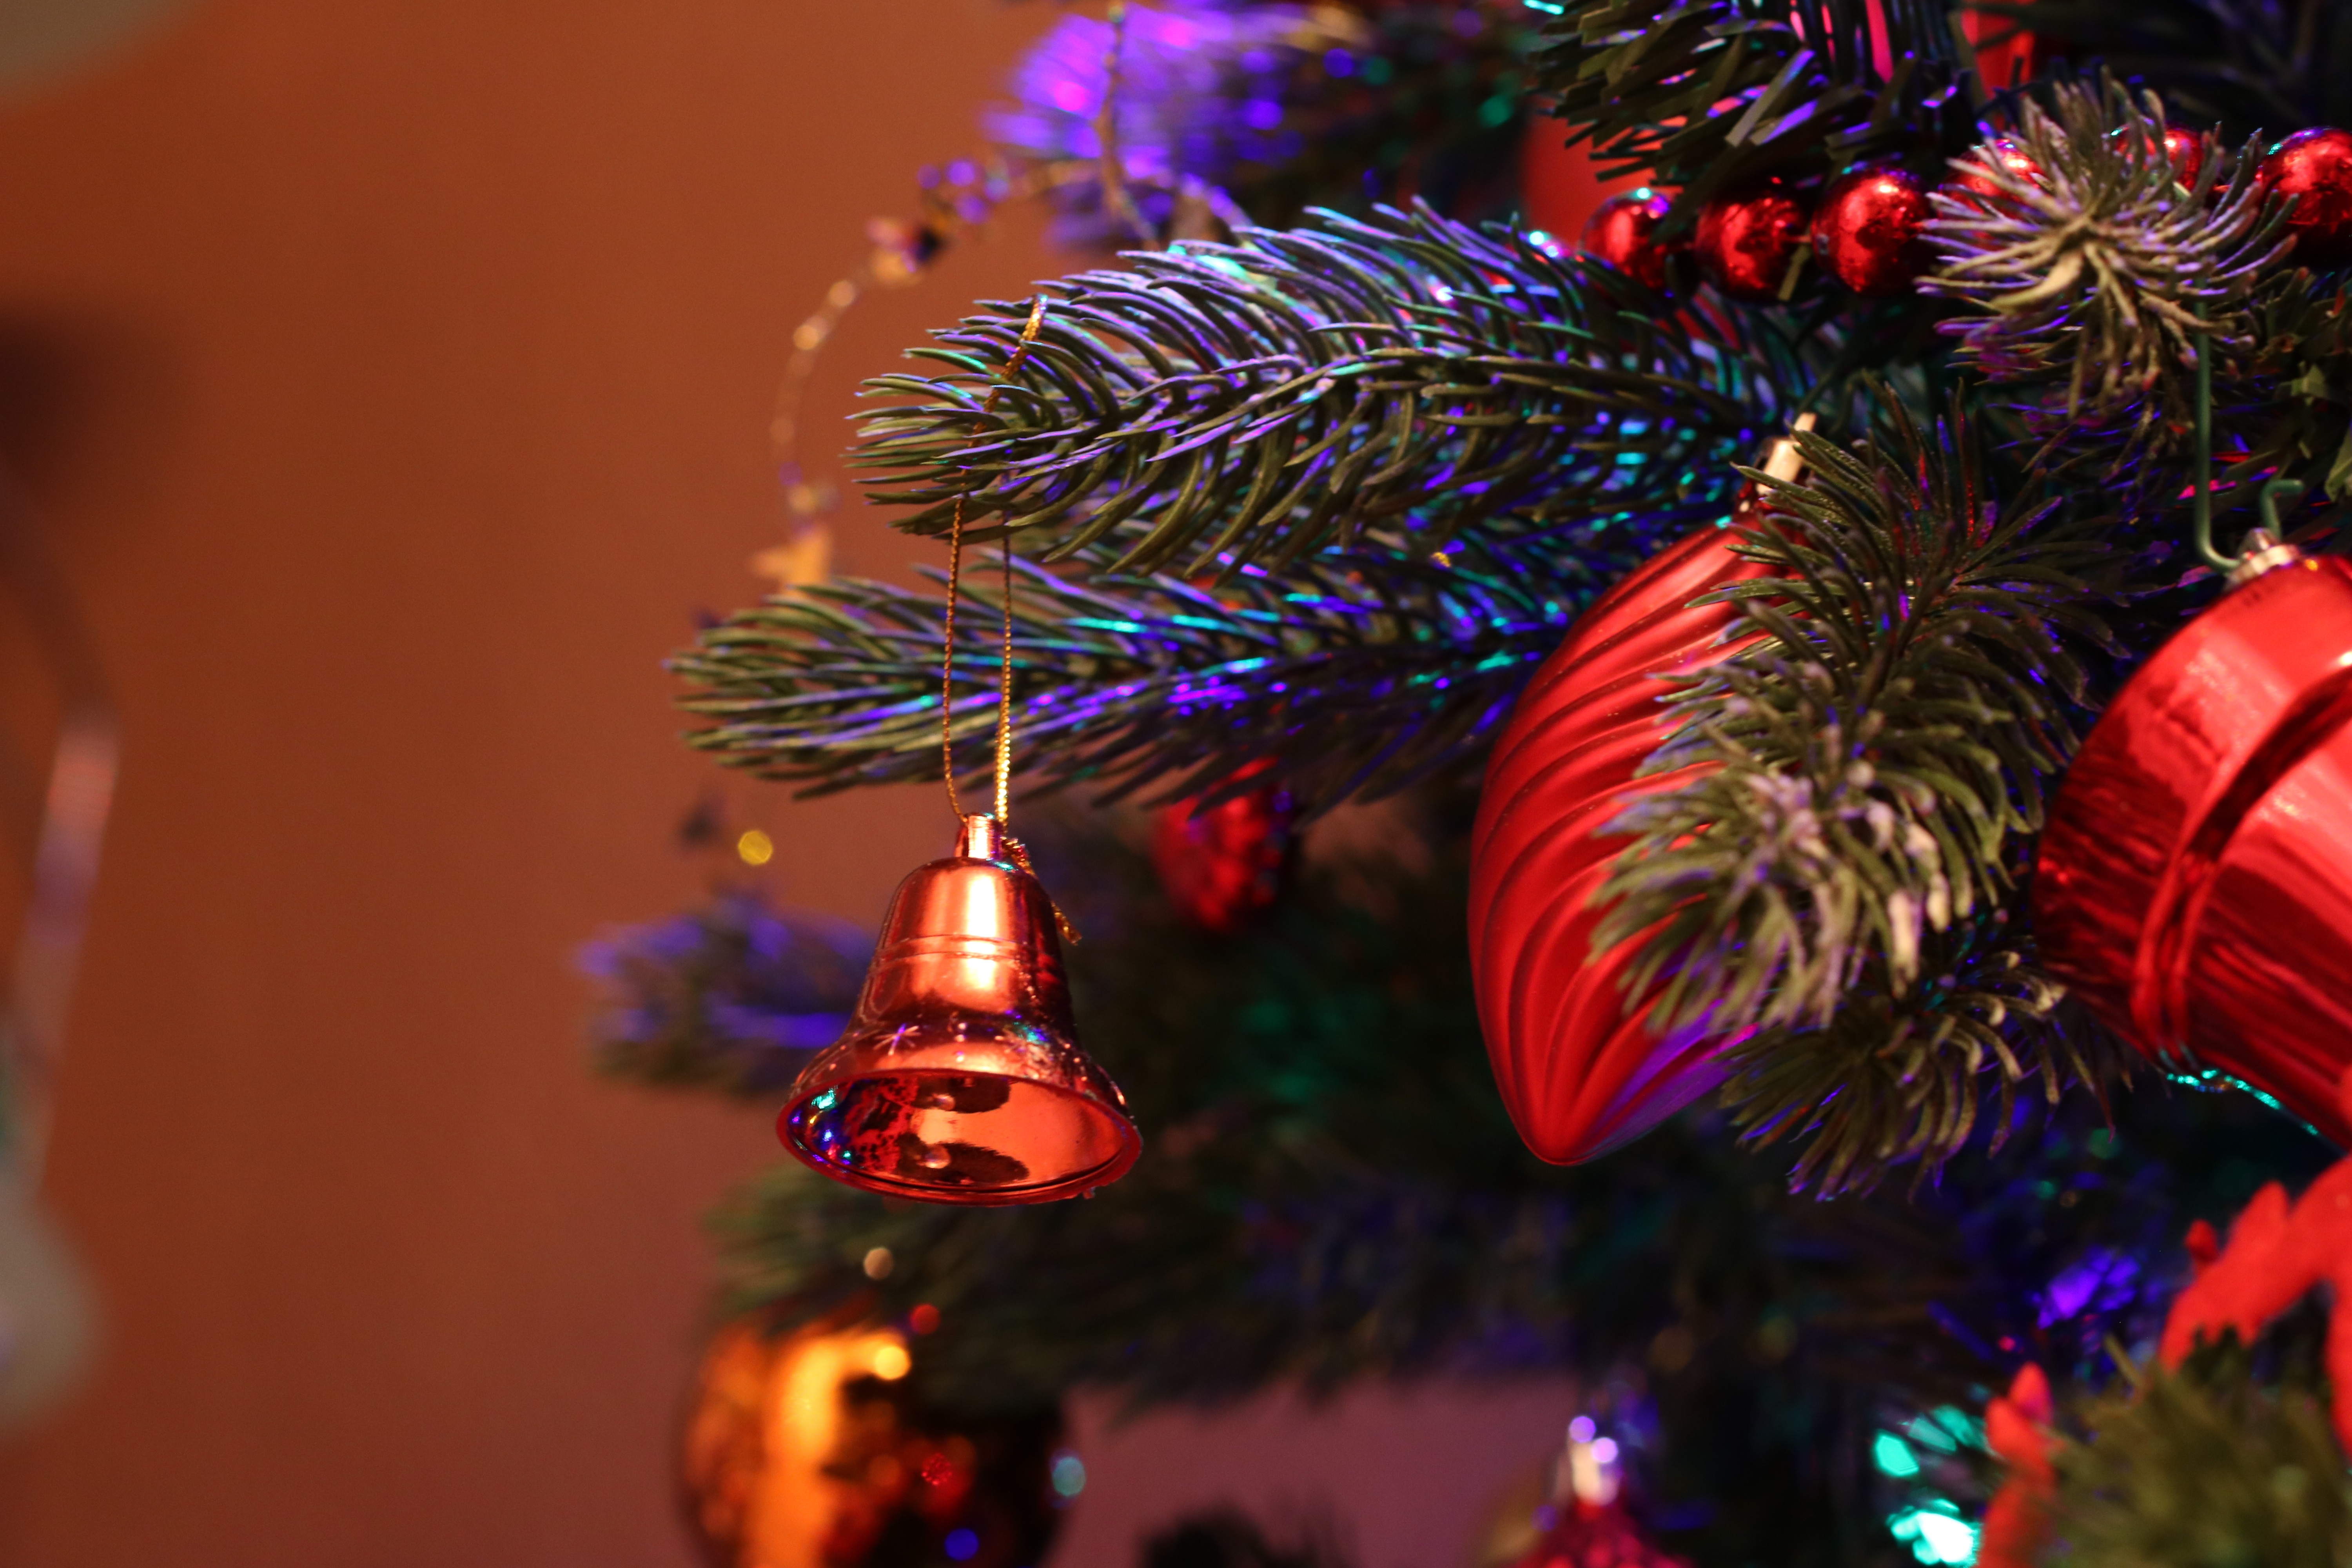
tree, decoration, holiday, christmas, decor, christmas tree, advent, christmas decoration, christmas time, event, christmas motif, christmas decorations, christmas ornaments, christmas greeting, christmas lights